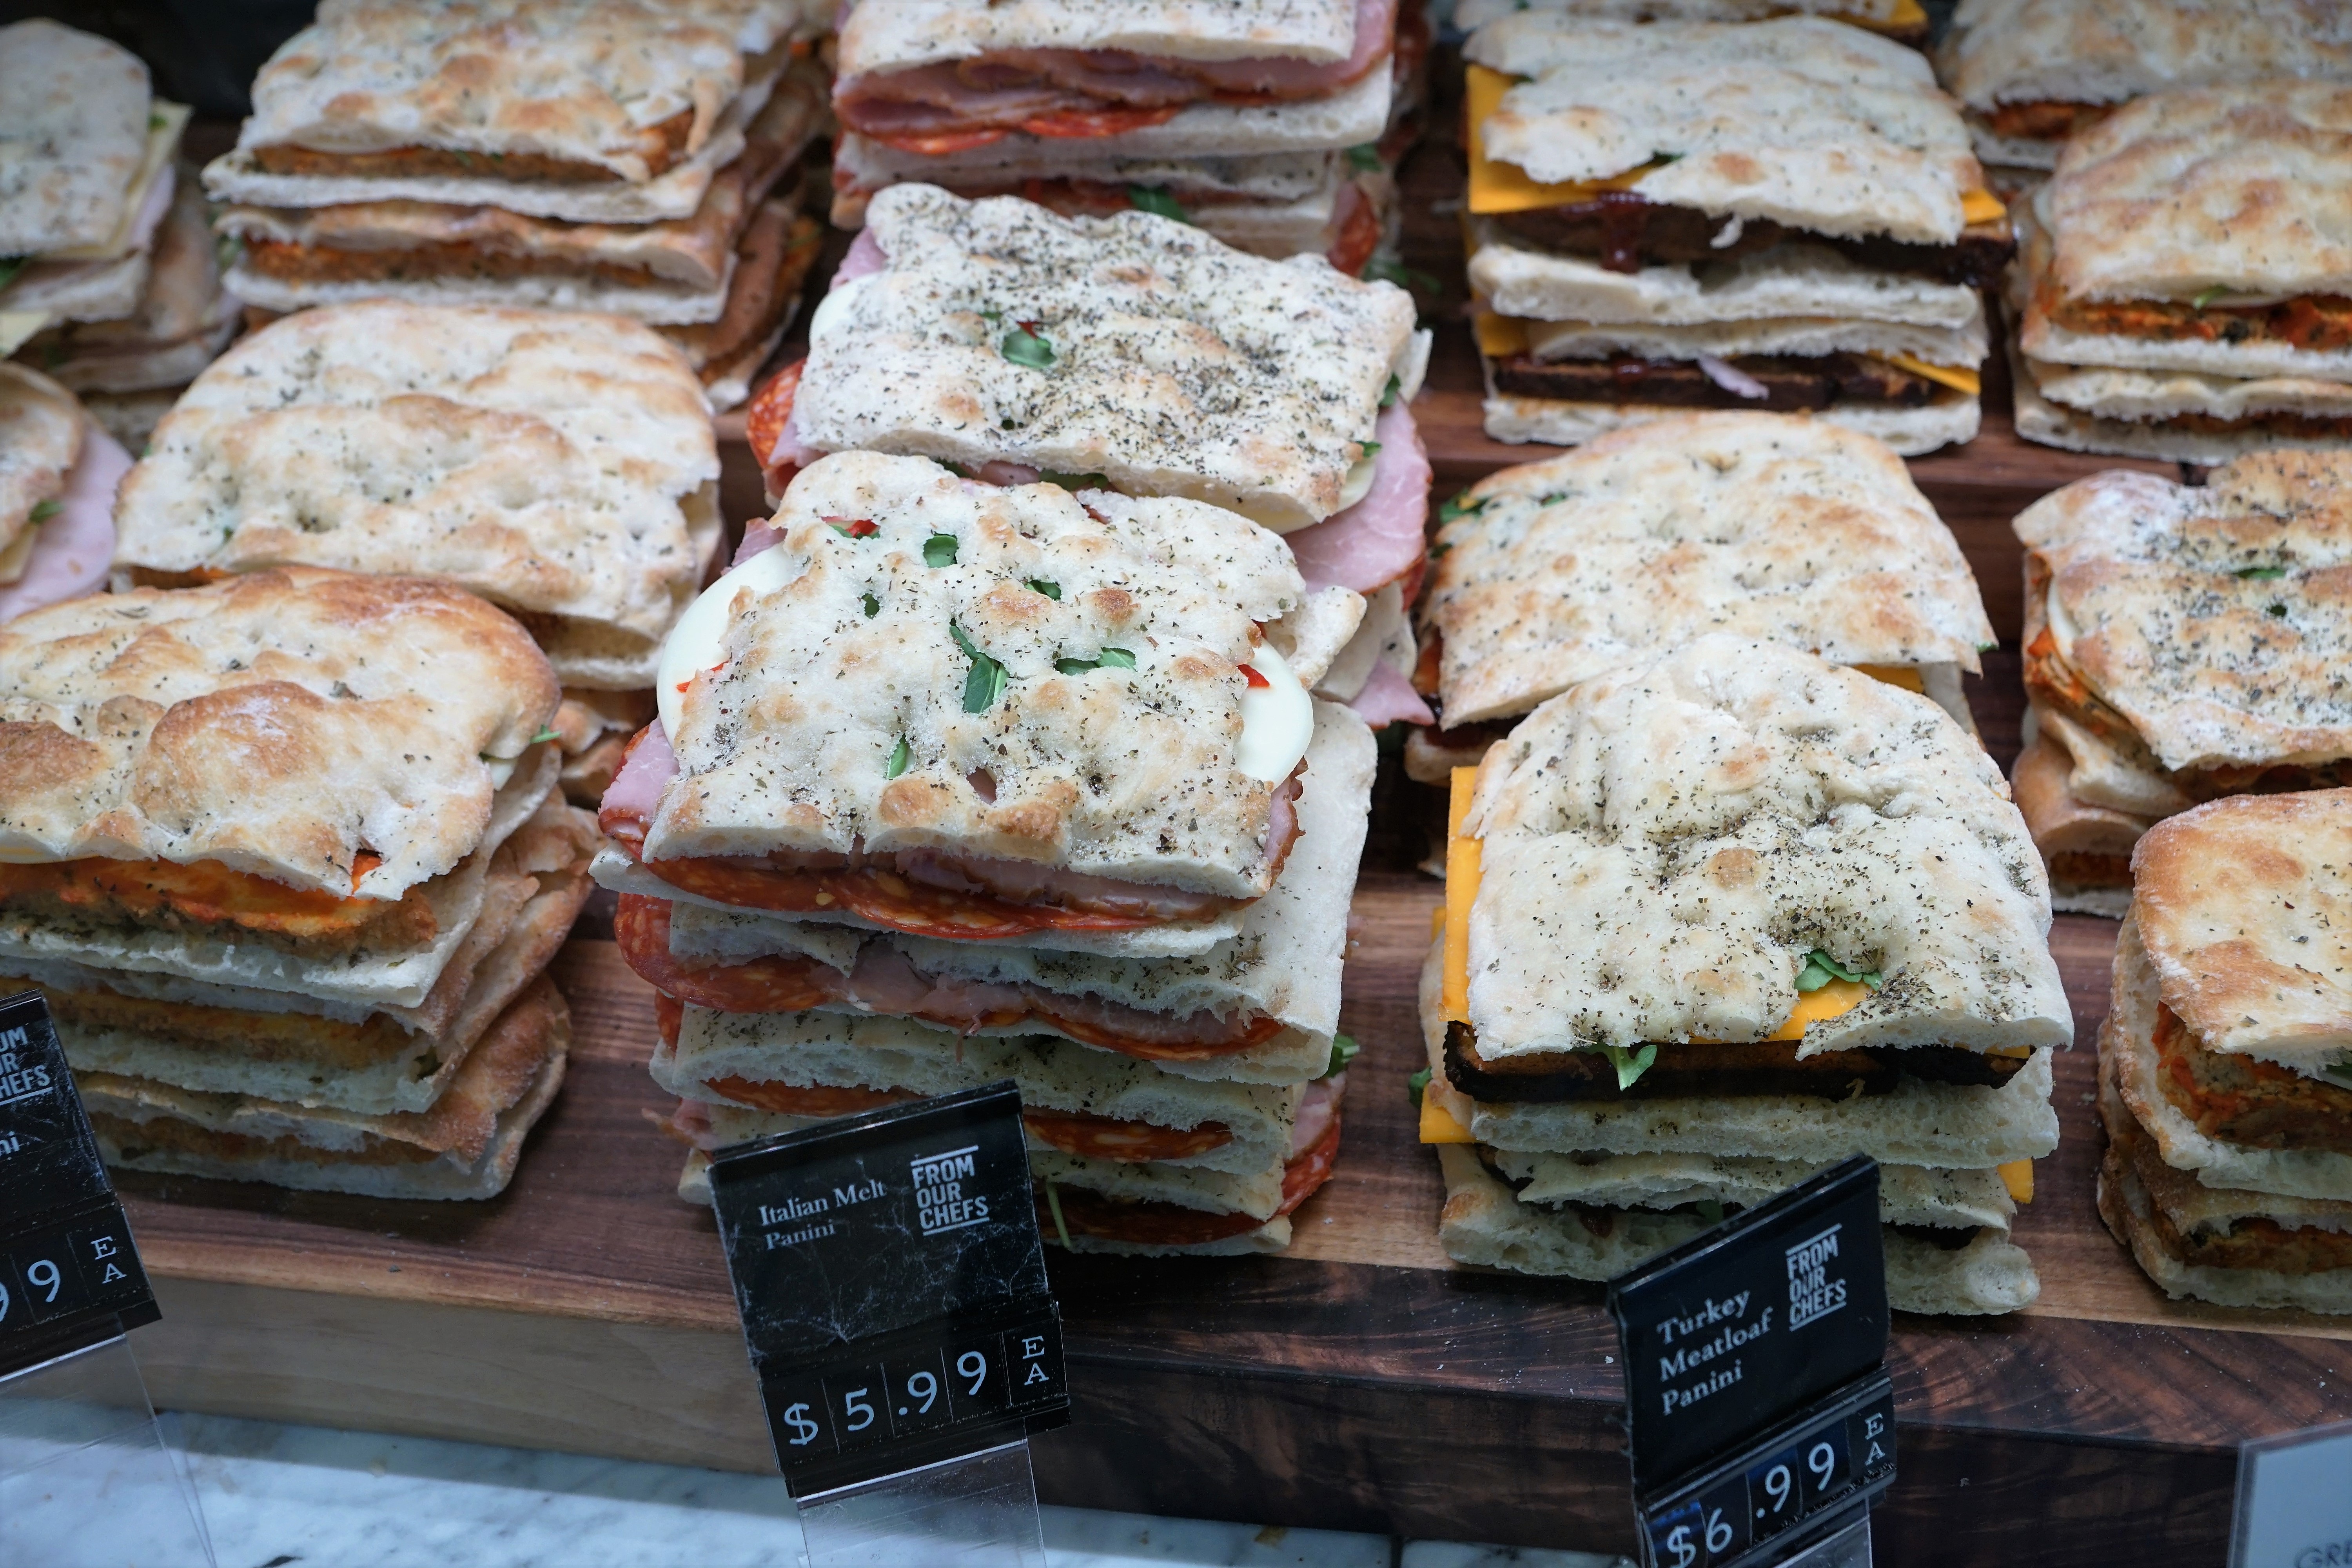
music, dish, meal, food, produce, market, shopping, breakfast, baking, snack, dessert, eat, meat, lunch, delicious, bread, sandwich, sausage, supermarket, street food, ciabatta, vitamins, carbohydrates, baked goods, bazar, abendbrot, albumen